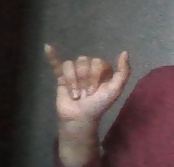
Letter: ya